Segurista

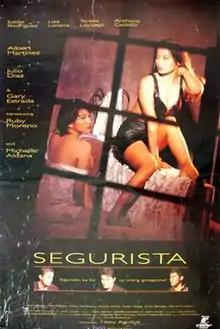
Film poster

Segurista (International title: Dead Sure) is a 1996 Philippine neo-noir drama film directed by Tikoy Aguiluz. The film was co-written by Aguiluz, Jose Lacaba, and Amado Lacuesta and stars Michelle Aldana as the title role. "Segurista" was screened at the Toronto International Film Festival and the Singapore International Film Festival. In its home market, the MTRCB did not approve this motion picture for public viewing, "X-rated", but later approved it with cuts for Philippine theaters.